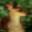
Label: deer